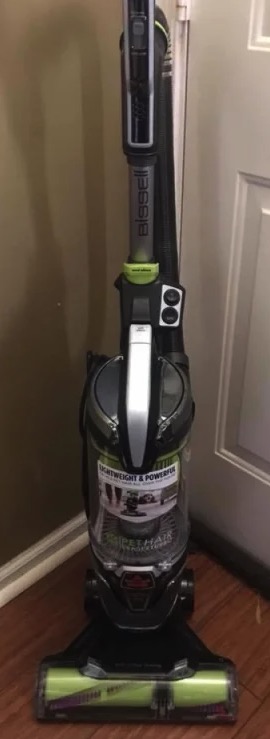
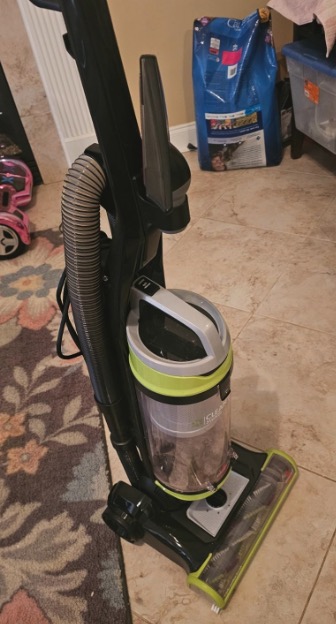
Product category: items_vacuum
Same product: no